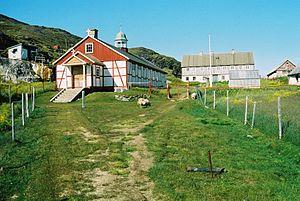
Alluitsoq est une ancienne localité groenlandaise située dans la municipalité de Kujalleq près de Narsaq au sud du Groenland. Elle a été abandonnée en 2010. La localité correspond au « Hransfjord » mentionné dans la Saga des Groenlandais.